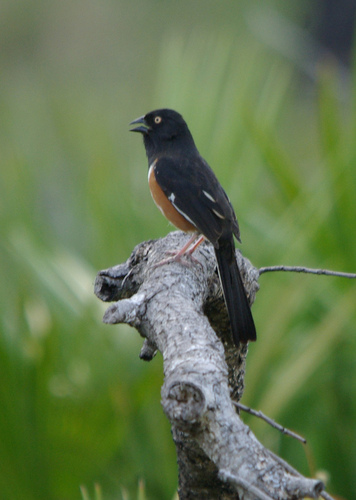
the black bird has a brown belly and orange tarsals and feet.
this is a black bird with a brown belly and a brown eye.
a small black bird with white wingbars, a light brown breast, and bright yellow eyes.
this bird is black with red on its stomach and has a very short beak.
the birds has a black overall body color with the exception of it's side which is brown.
this bird has feathers that are black and has an orange belly
this bird has a red chest and belly with the remainder of its body black with some white tips and a straight black beak.
this bird is black with brown and has a very short beak.
this bird has wings that are black and has a red belly
this bird is black, brown and white with a long tail, small neck, wide head, yellow eye, short black beak, and pink legs.
Species: Eastern Towhee